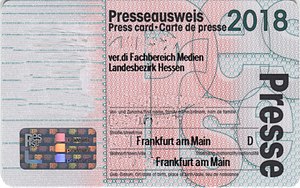
Pressekort
Et tysk pressekort
Et pressekort er et identifikationskort, der udstedes til personer, hvis hovederhverv er journalistisk formidling. Det er forebeholdt journalister, fotojournalister/pressefotografer og tv-fotografer.